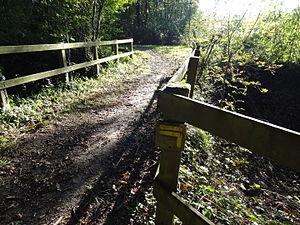
Jardin des Îles enchantées.
Le château de Princé désigne un château situé à Chaumes-en-Retz, route de Vue et dont il ne reste que quelques ruines. Il désigne par extension différents châteaux qui se sont succédé à Princé.